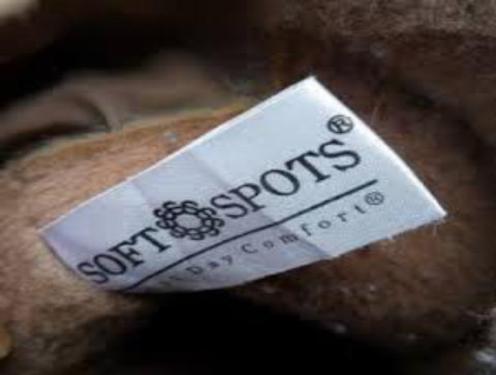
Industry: Clothes